Roberto Pruzzo

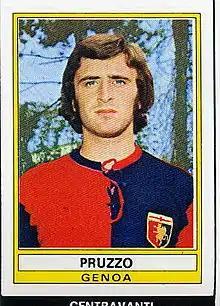
Pruzzo in 1972

Roberto Pruzzo (born 1 April 1955) is an Italian former football player and coach who played as a forward. He represented Italy at UEFA Euro 1980.